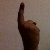
The image shows a hand gesture representing the number 1 in Indian Sign Language.